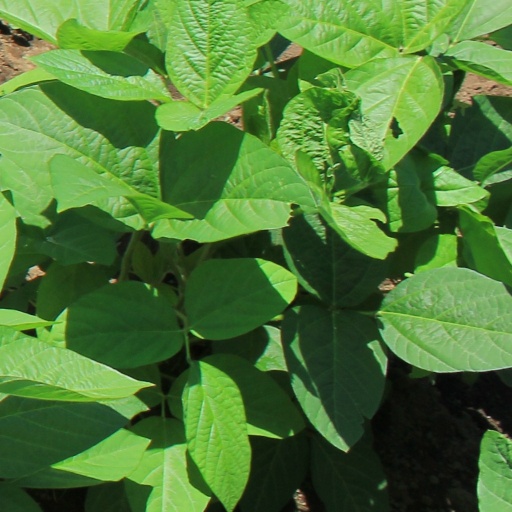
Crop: soybean